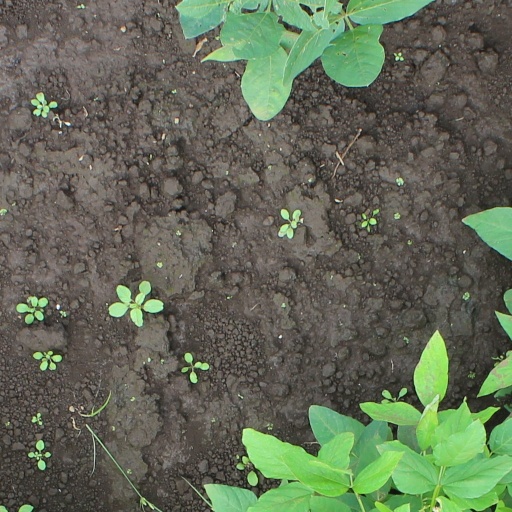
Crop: soybean